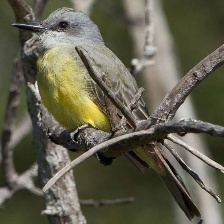
Species: TROPICAL KINGBIRD
Scientific name: TYRANNUS MELANCHOLICUS